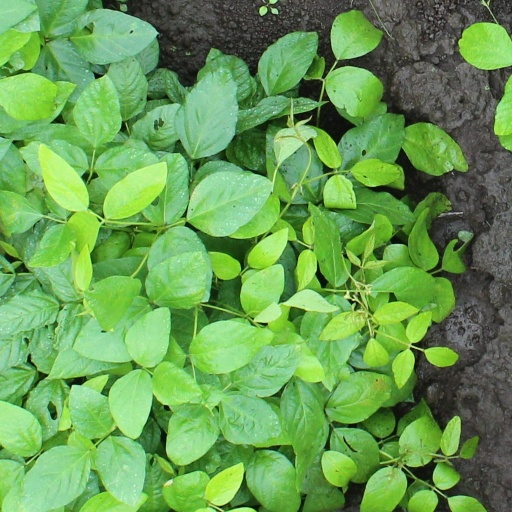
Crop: soybean